Hardwicke Rawnsley

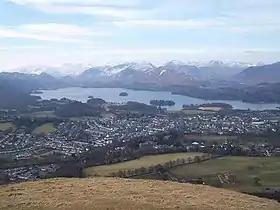
The view from the top of Latrigg

In 1883 parliamentary approval was given for a scheme to build a railway line through the Newlands Valley to carry slate from quarries; the valley was, and is, regarded as one of the most beautiful and tranquil in the Lake District. A rival scheme was proposed, to run between Ennerdale Water and the coast. Rawnsley spearheaded a campaign to stop both. Ruskin gave his support, although after the failure of his Thirlmere campaign he was not optimistic about the outcome.